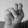
ASL letter: N